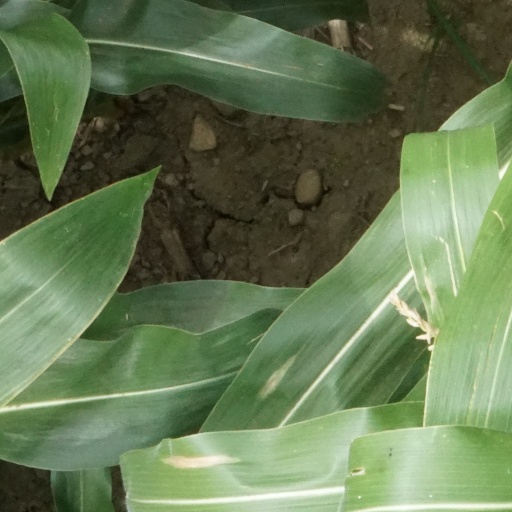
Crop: maize; corn